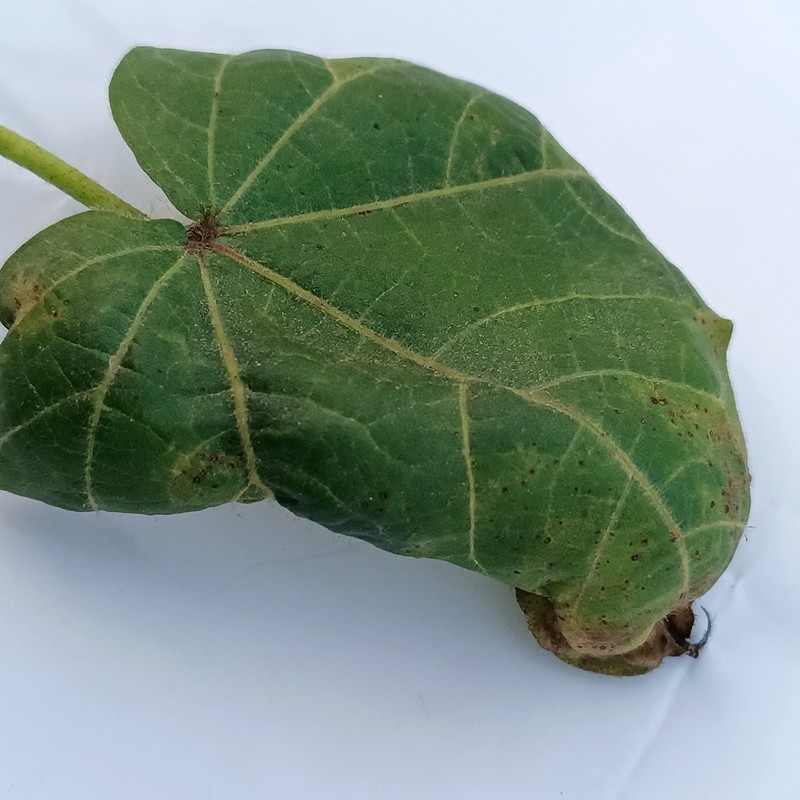
Label: Curl Virus